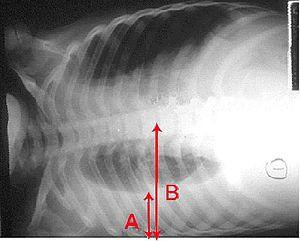
La pleurésie est une inflammation aiguë ou chronique de la plèvre, avec ou sans épanchement. Une pleurésie sans épanchement s'appelle « pleurésie sèche » ou « pleurite ».